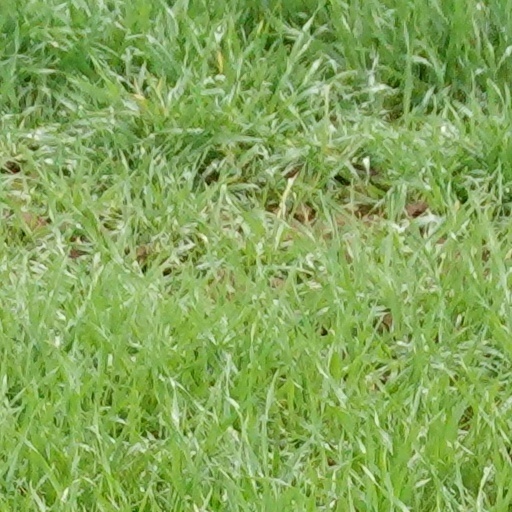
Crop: wheat